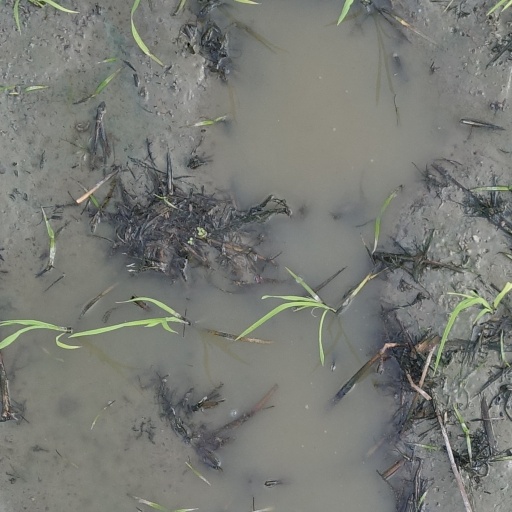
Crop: rice